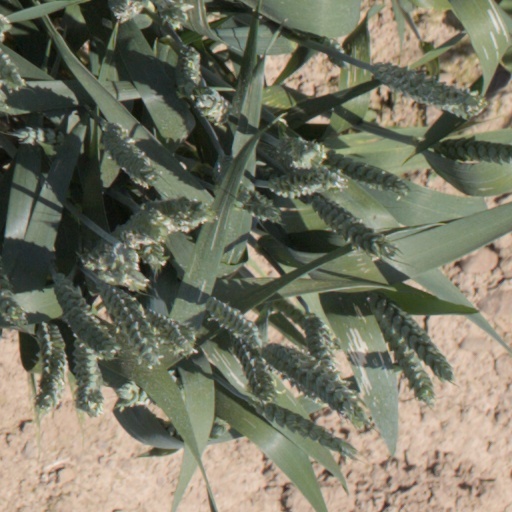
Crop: wheat